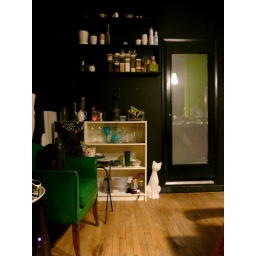
this is near the front door (left), kitchen (right), and bathroom (the frosted glass)